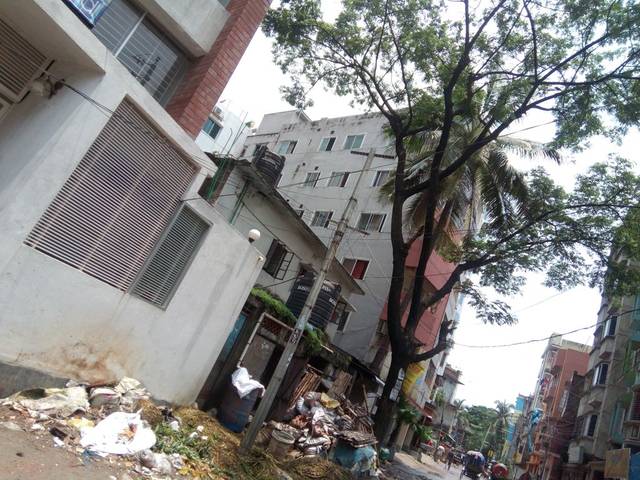
Region: Bangladesh
Coordinates: 23.759, 90.36